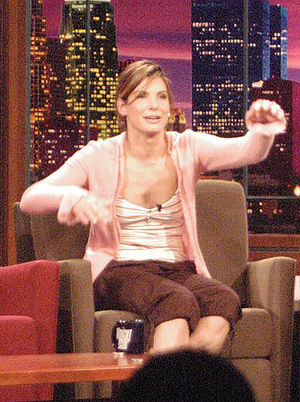
Sandra Bullock / Filmografi
Sandra Bullock under en optagelse til The Tonight Show
Sandra Annette Bullock er en amerikansk skuespillerinde.